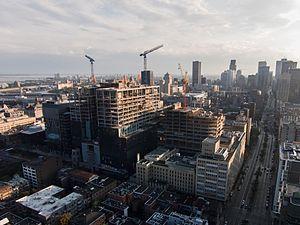
Le Centre hospitalier de l'Université de Montréal en construction en 2014.
Le Centre hospitalier de l’Université de Montréal est le plus grand centre hospitalier universitaire du Québec. Constitué en février 1995, il offre des soins et des services généraux et spécialisés à sa patientèle immédiate, mais également des services spécialisés et superspécialisés à une patientèle régionale et suprarégionale par l'entremise du Réseau universitaire intégré de santé et de services sociaux de l’Université de Montréal.